Tseung Kwan O

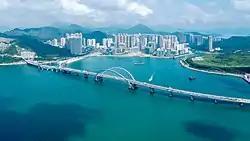
Tseung Kwan O Cross Bay Bridge

The new town is connected to urban Kowloon through two road tunnels. The Tseung Kwan O Tunnel acts as the major road link between Tseung Kwan O and Kwun Tong. Built to alleviate the heavy pressure on Tseung Kwan O Tunnel, the Tseung Kwan O – Lam Tin Tunnel opened to traffic in 2022 and offers a more direct linkage to the Eastern Harbour Crossing.